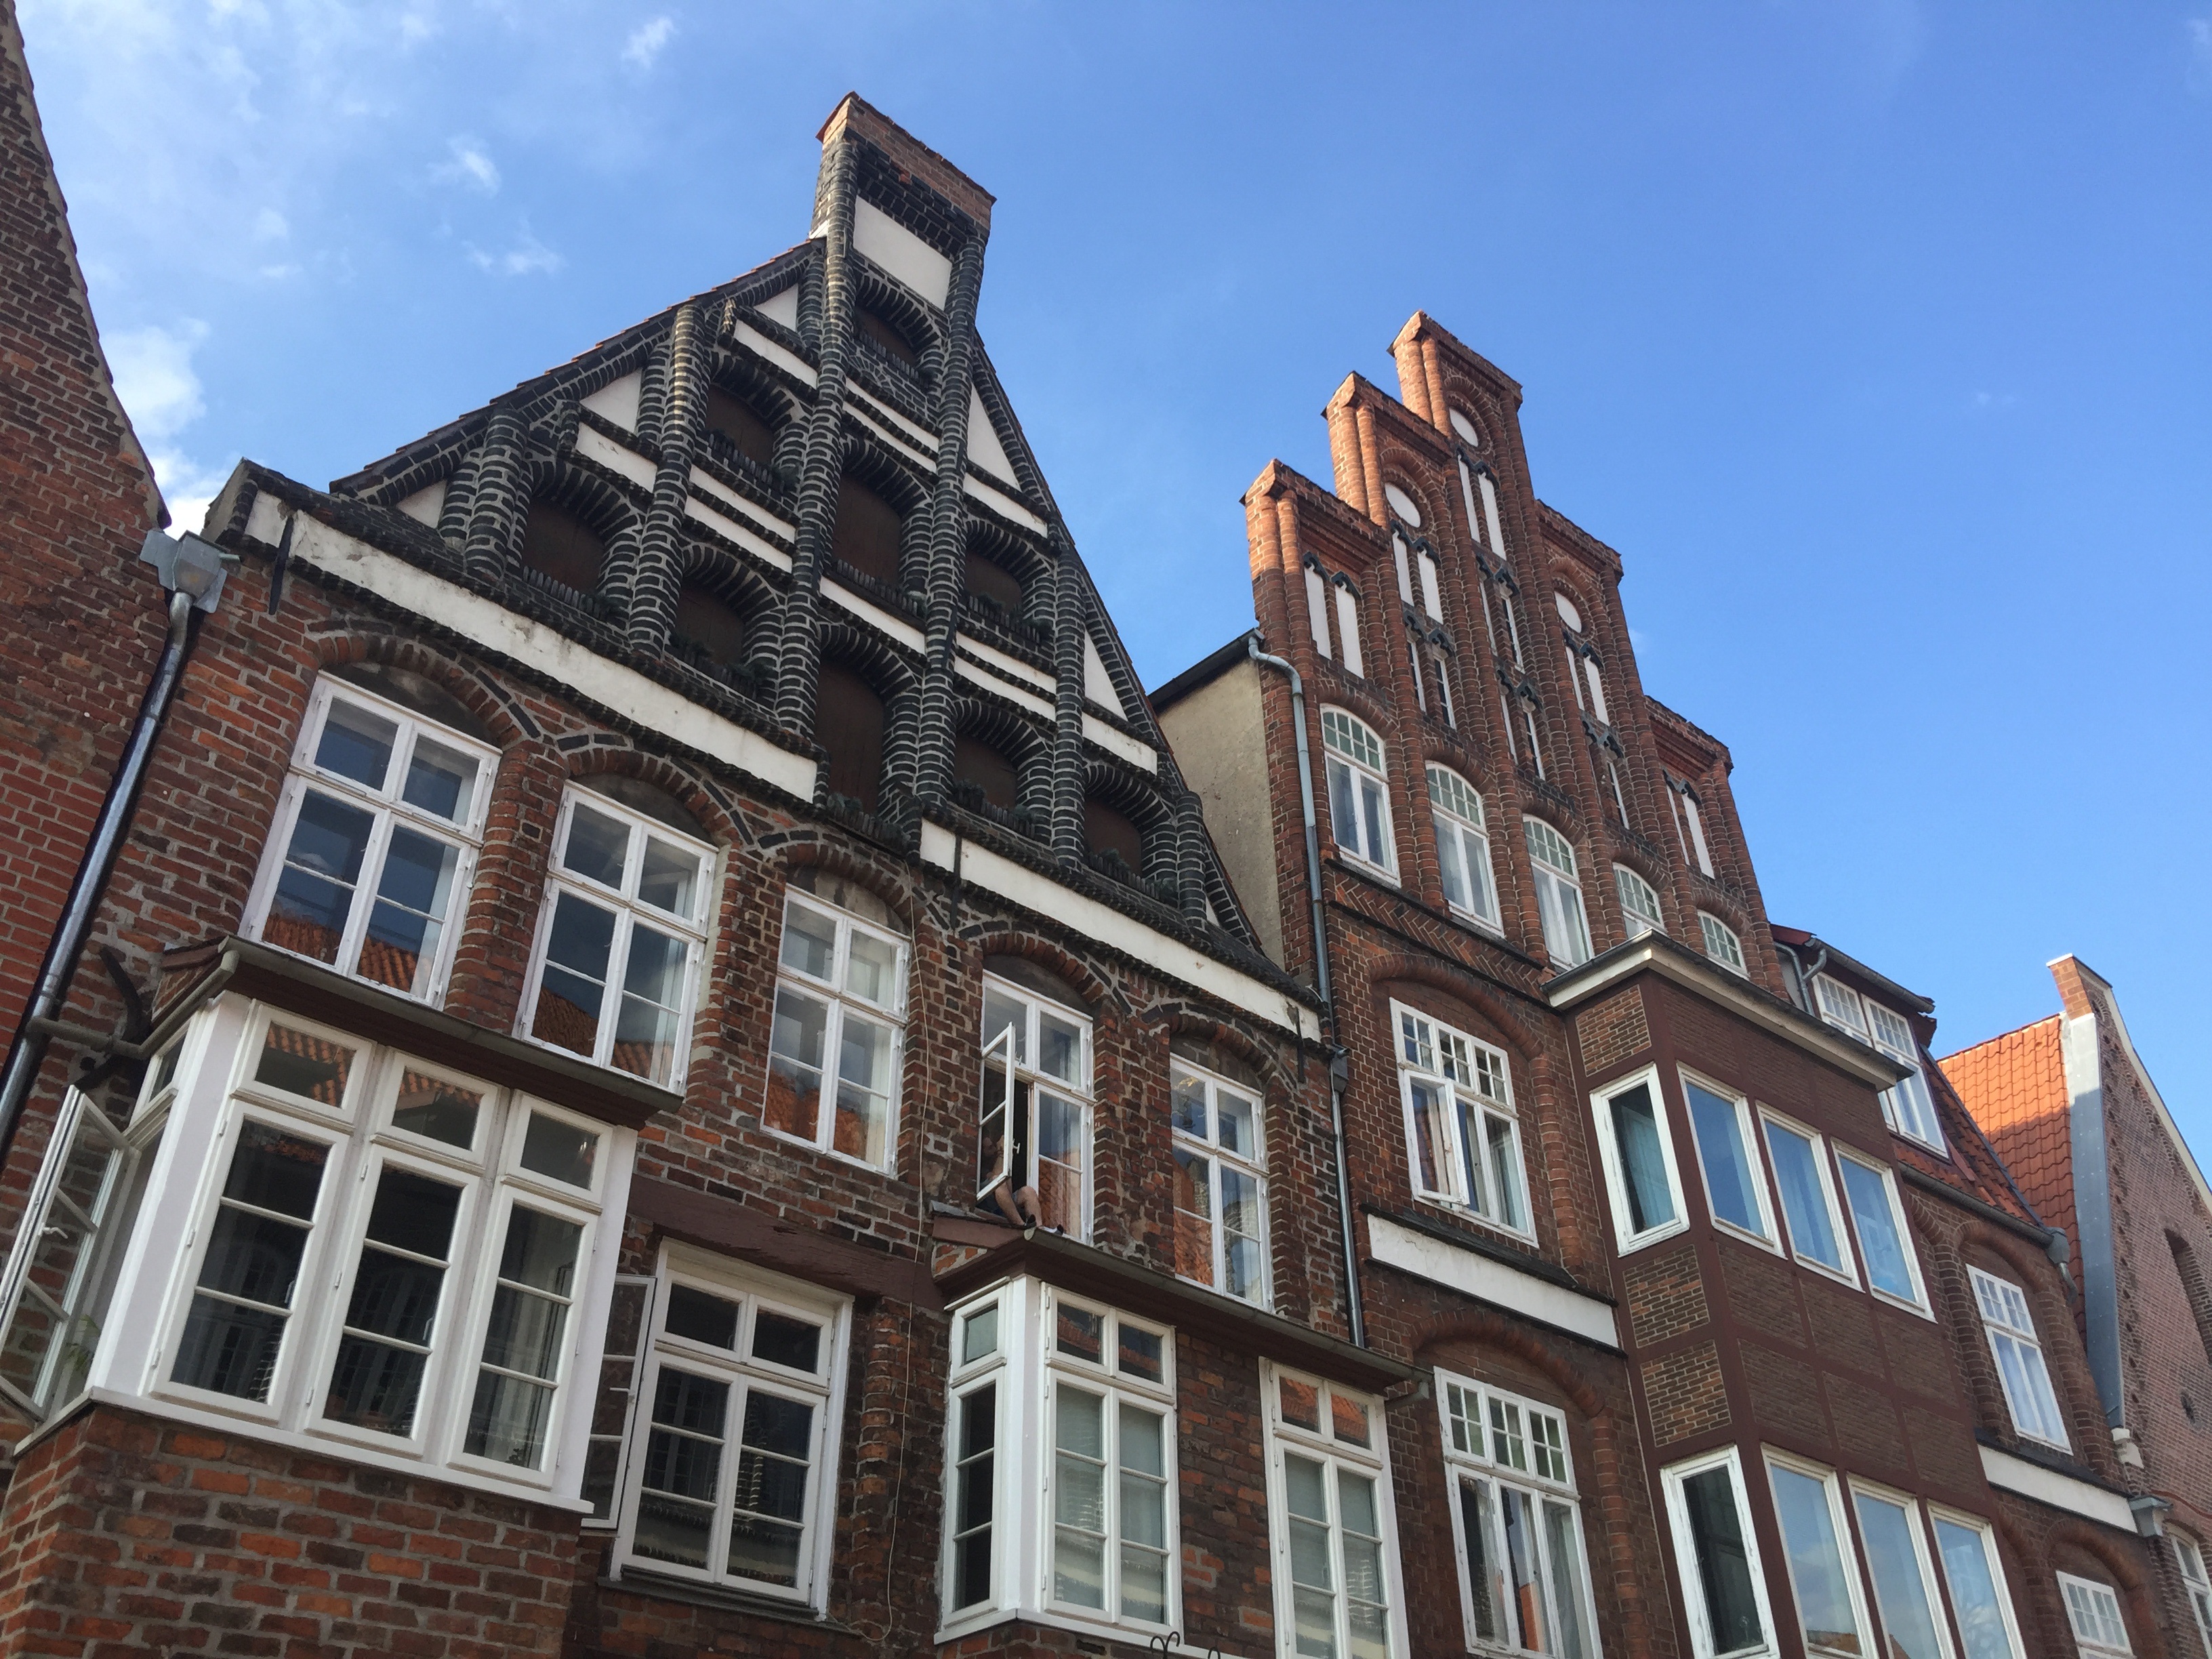
architecture, house, town, roof, building, city, downtown, landmark, facade, property, waterway, homes, estate, neighbourhood, gable, tours, l neburg, stadtmitte, residential area